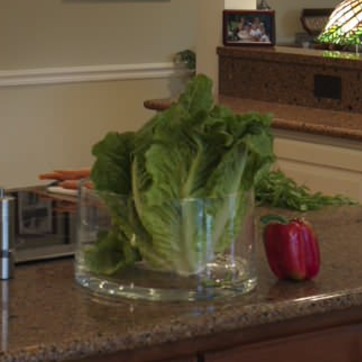
Material: food